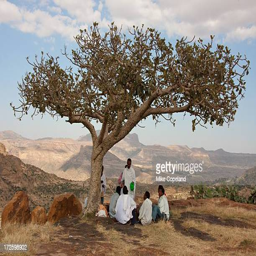
a group of pilgrims rests in the shade of a spreading tree on top of mountain .